Super Kabuki II: One Piece

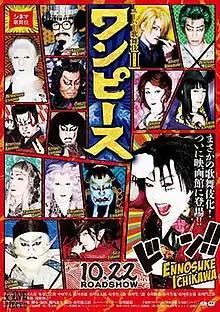

Super Kabuki II: One Piece is a Japanese "kabuki" play based on the popular manga "One Piece" featuring its protagonist, pirate captain Monkey D. Luffy, who is on a quest to become pirate king together with his crew. The play premiered in 2015 and was very successful.